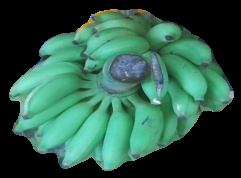
Variety: elakki-bale
Grade: grade2